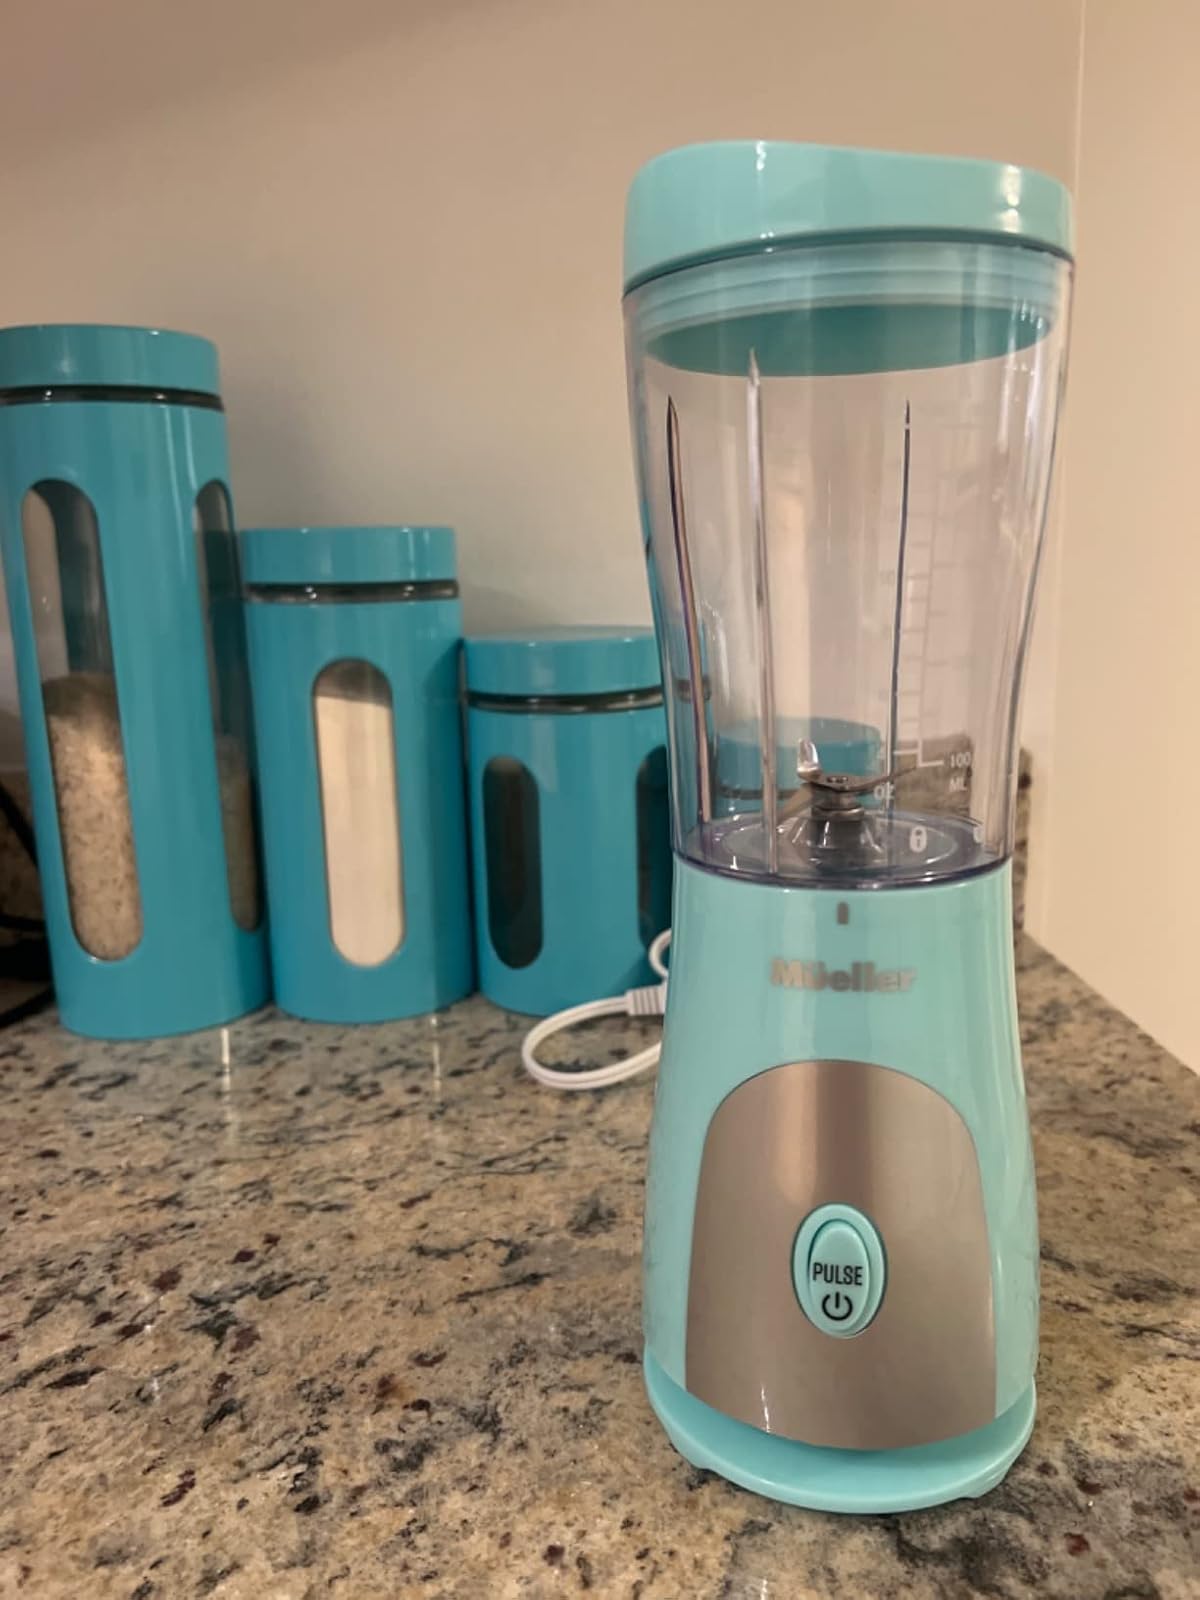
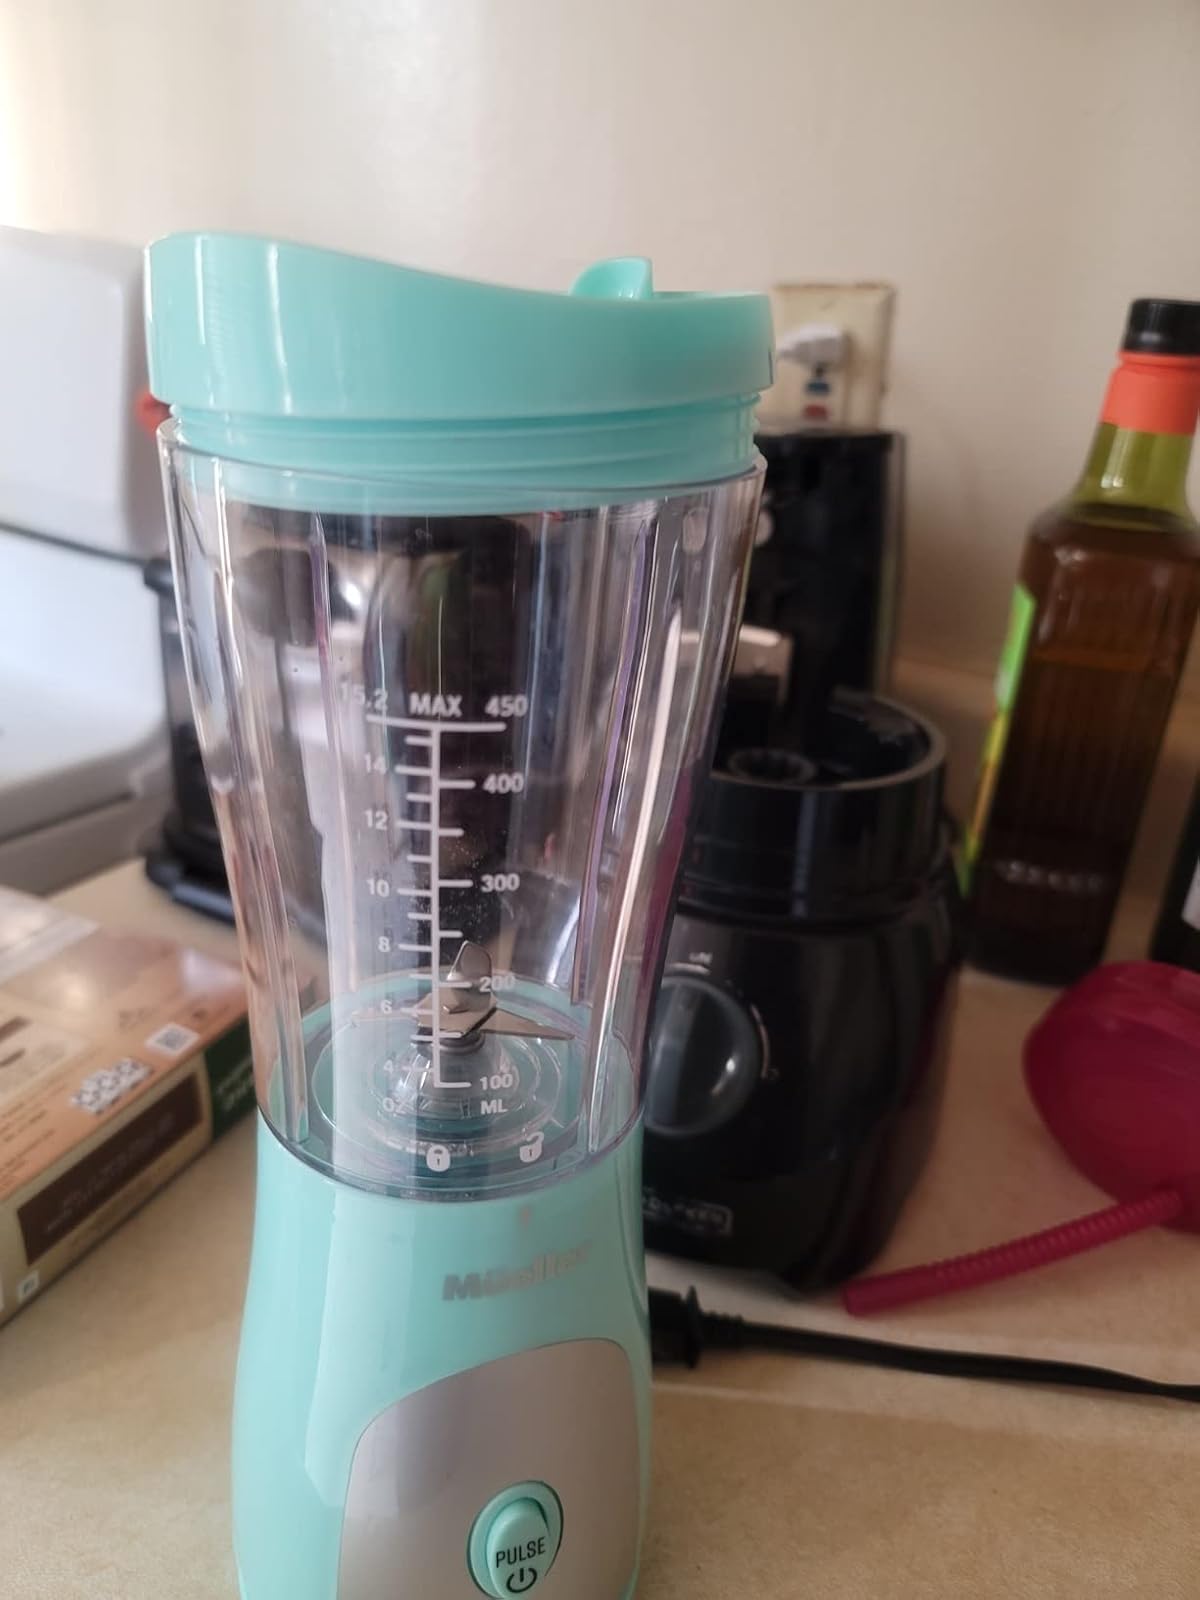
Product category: items_blender
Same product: yes